Answer in natural language. Which point is closer to the camera taking this photo, point B  or point C? Choose between the following options: B or C
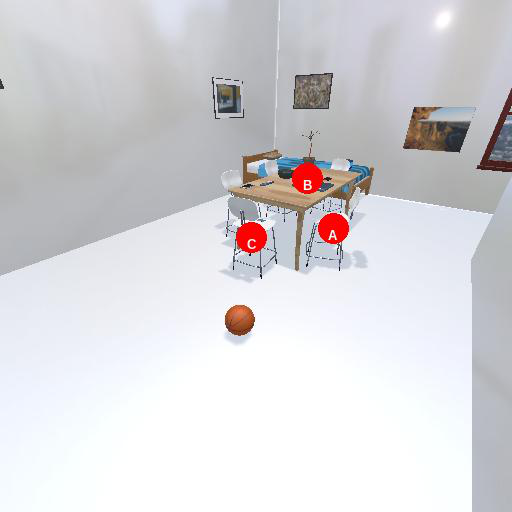
<answer>C</answer>